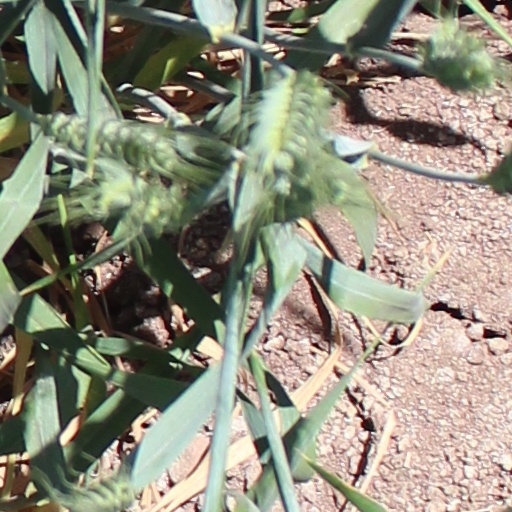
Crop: wheat